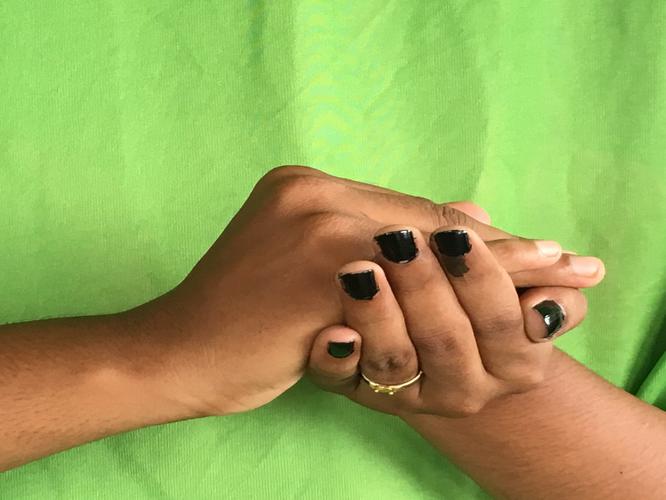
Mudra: Samputa
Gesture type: double_hand